Miraj Nameh

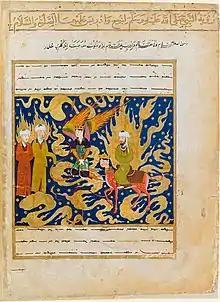
Night Journey (Mi'raj) of the Prophet Muhammad on the Buraq with the archangel Gabriel and two Prophets, Noah and Idris

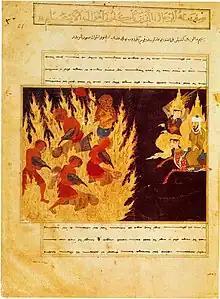
Muhammad with Gabriel visits Hell

The version of the Miraj Nameh (Mirâj Nâmeh) (to persian:معراج نامه) in the National Library of France, "supplément turc 190" is an Islamic manuscript created in the fifteenth century, in the workshops of Herat in Khorasan (modern Iran and Afghanistan), at the request of Shahrukh Mirza, son of Timur. The text is written in Eastern Turkic language and was composed between 1436 and 1437 (840 in the Islamic calendar).